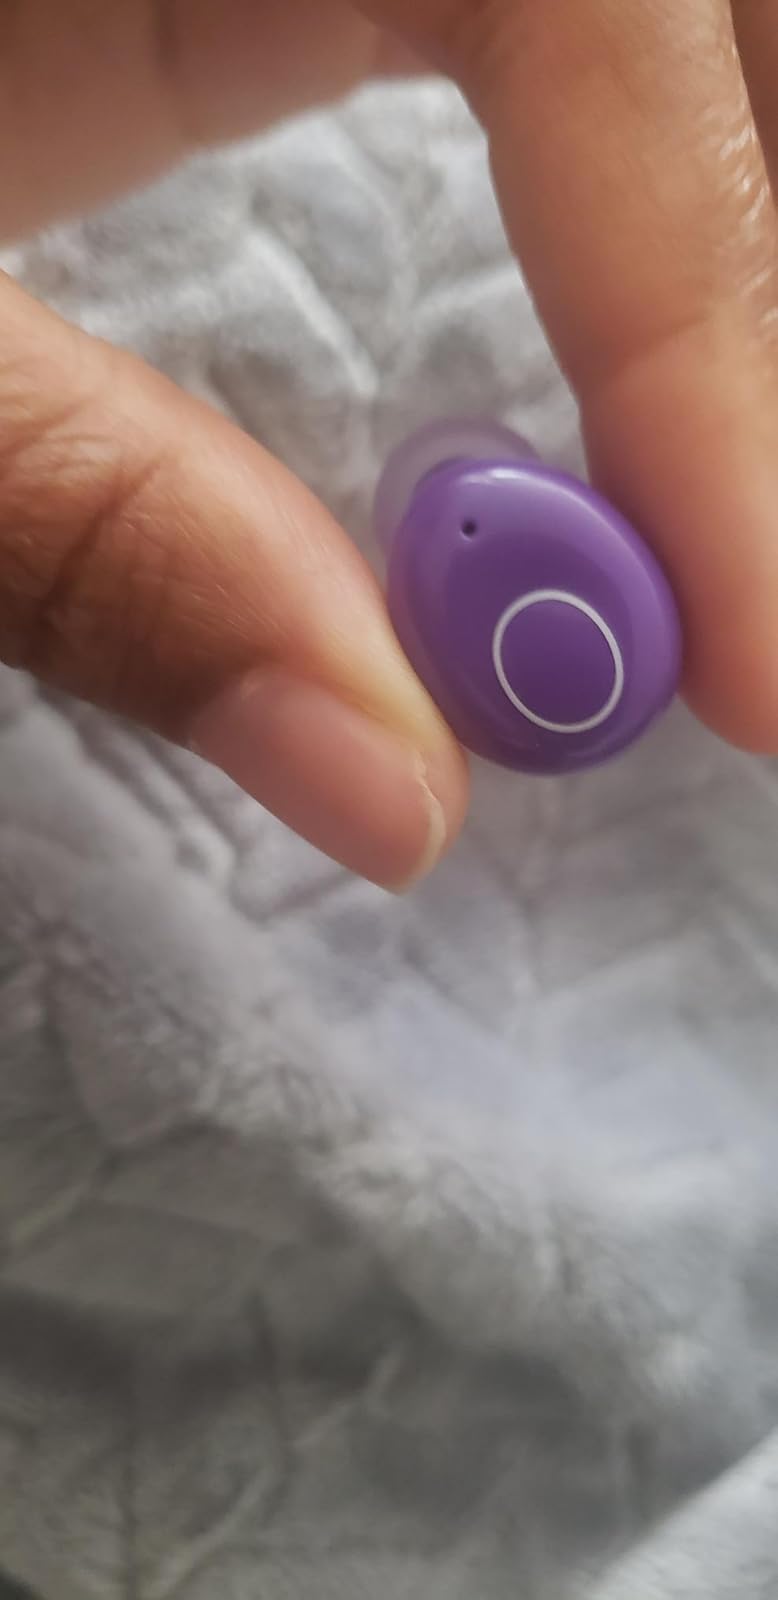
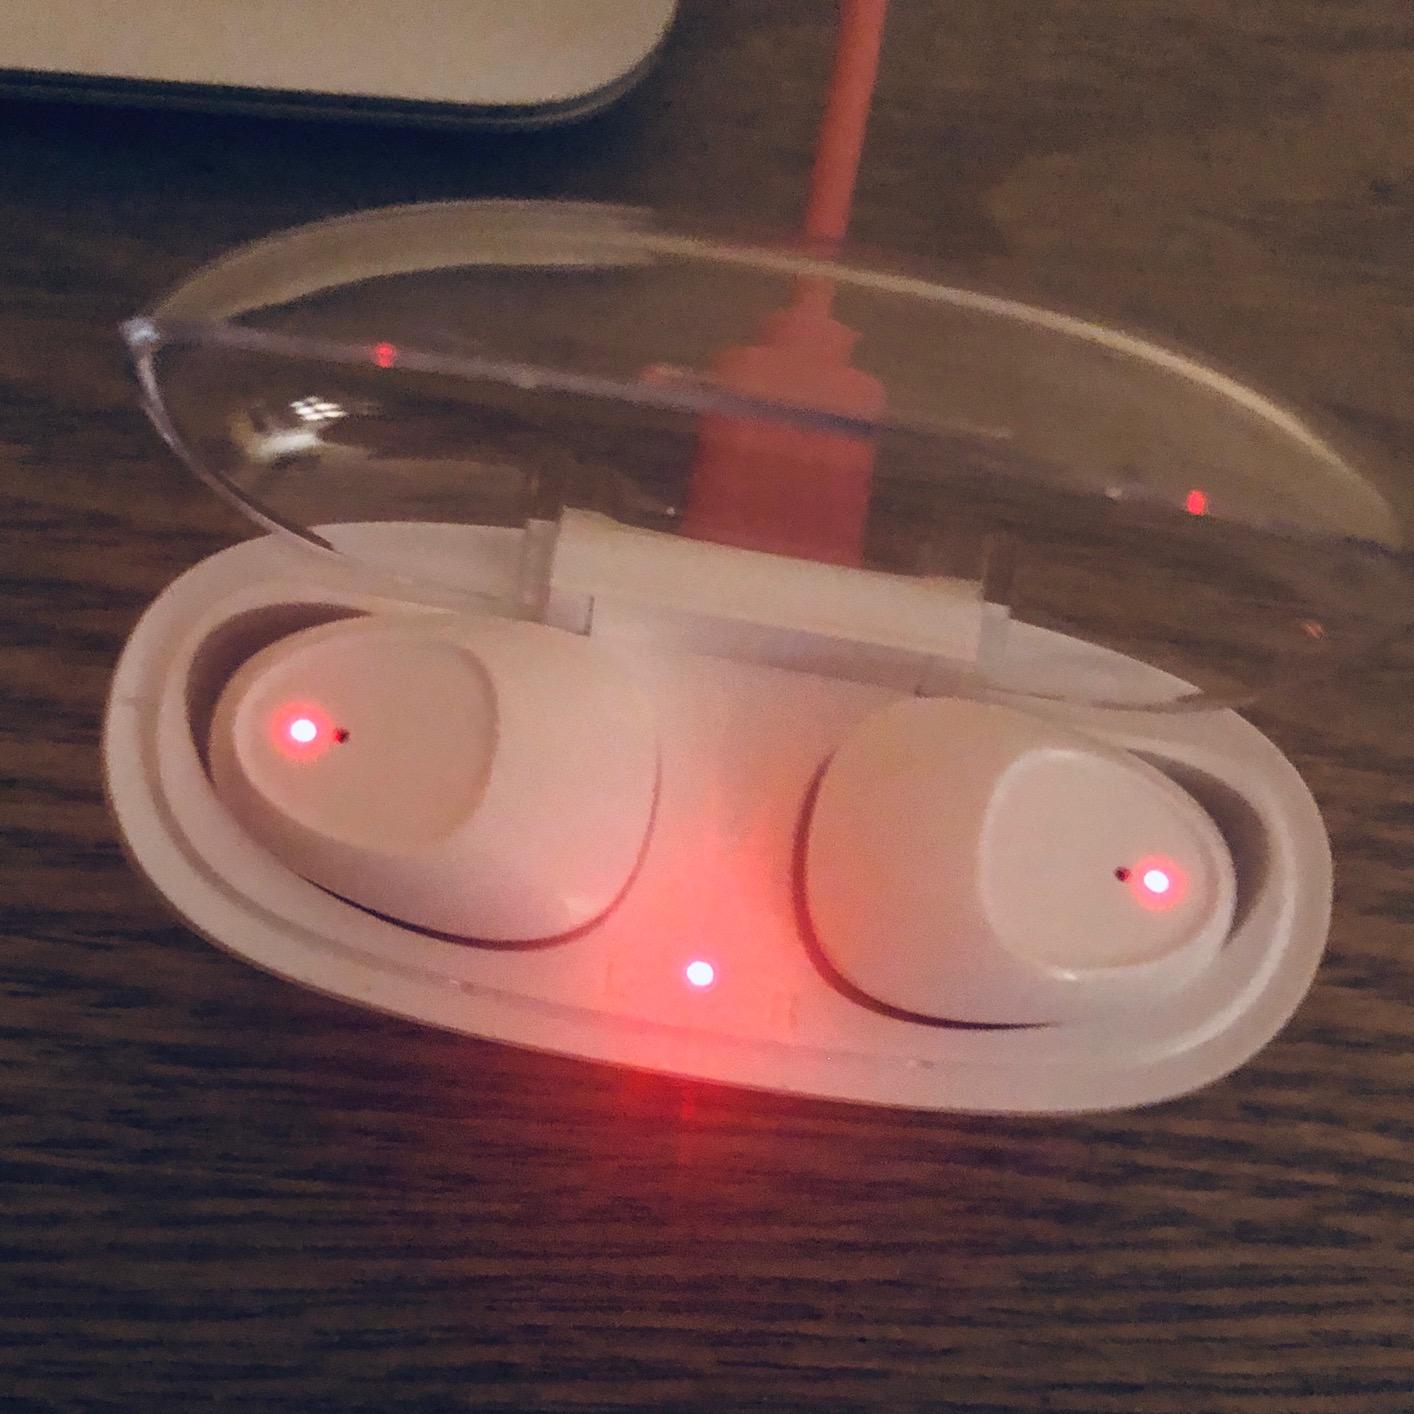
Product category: earbuds
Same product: no